Elektronika 60

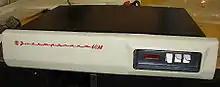
Elektronika 60M

The Elektronika 60 is a computer made in the Soviet Union by Elektronika in Voronezh from 1978 until 1991. It is a rack-mounted system with no built-in display or storage devices. It was usually paired with a 15IE-00-013 terminal and I/O devices. The main logic unit is located on the M2 CPU board. As an unlicensed clone implementation of the DEC PDP-11/23, the Elektronika 60 is generally software-compatible, could use much of the same peripherals, and physically resembles that model.